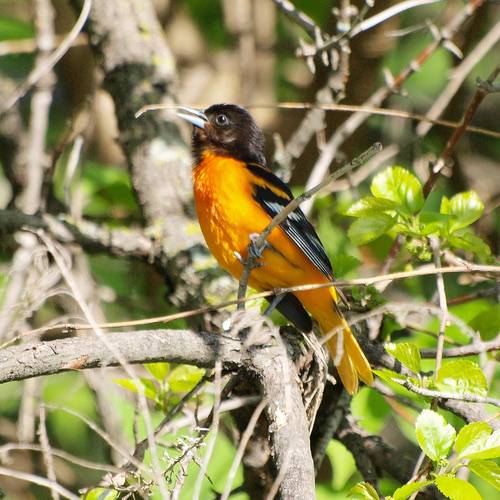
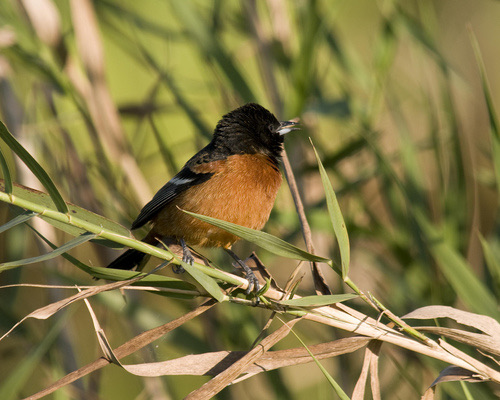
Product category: misc
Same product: yes